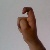
The image shows a hand gesture representing the letter 'X' in Indian Sign Language.